Blow It to Bits

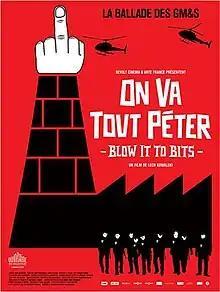
Film poster

Blow It to Bits is a 2019 French drama film directed by Lech Kowalski. It was screened in the Directors' Fortnight section at the 2019 Cannes Film Festival.